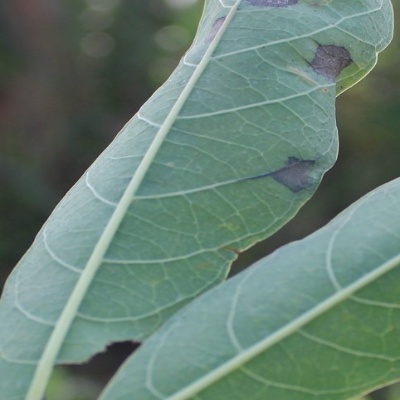
Crop: Cassava
Condition: bacterial blight